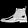
Label: Ankle boot